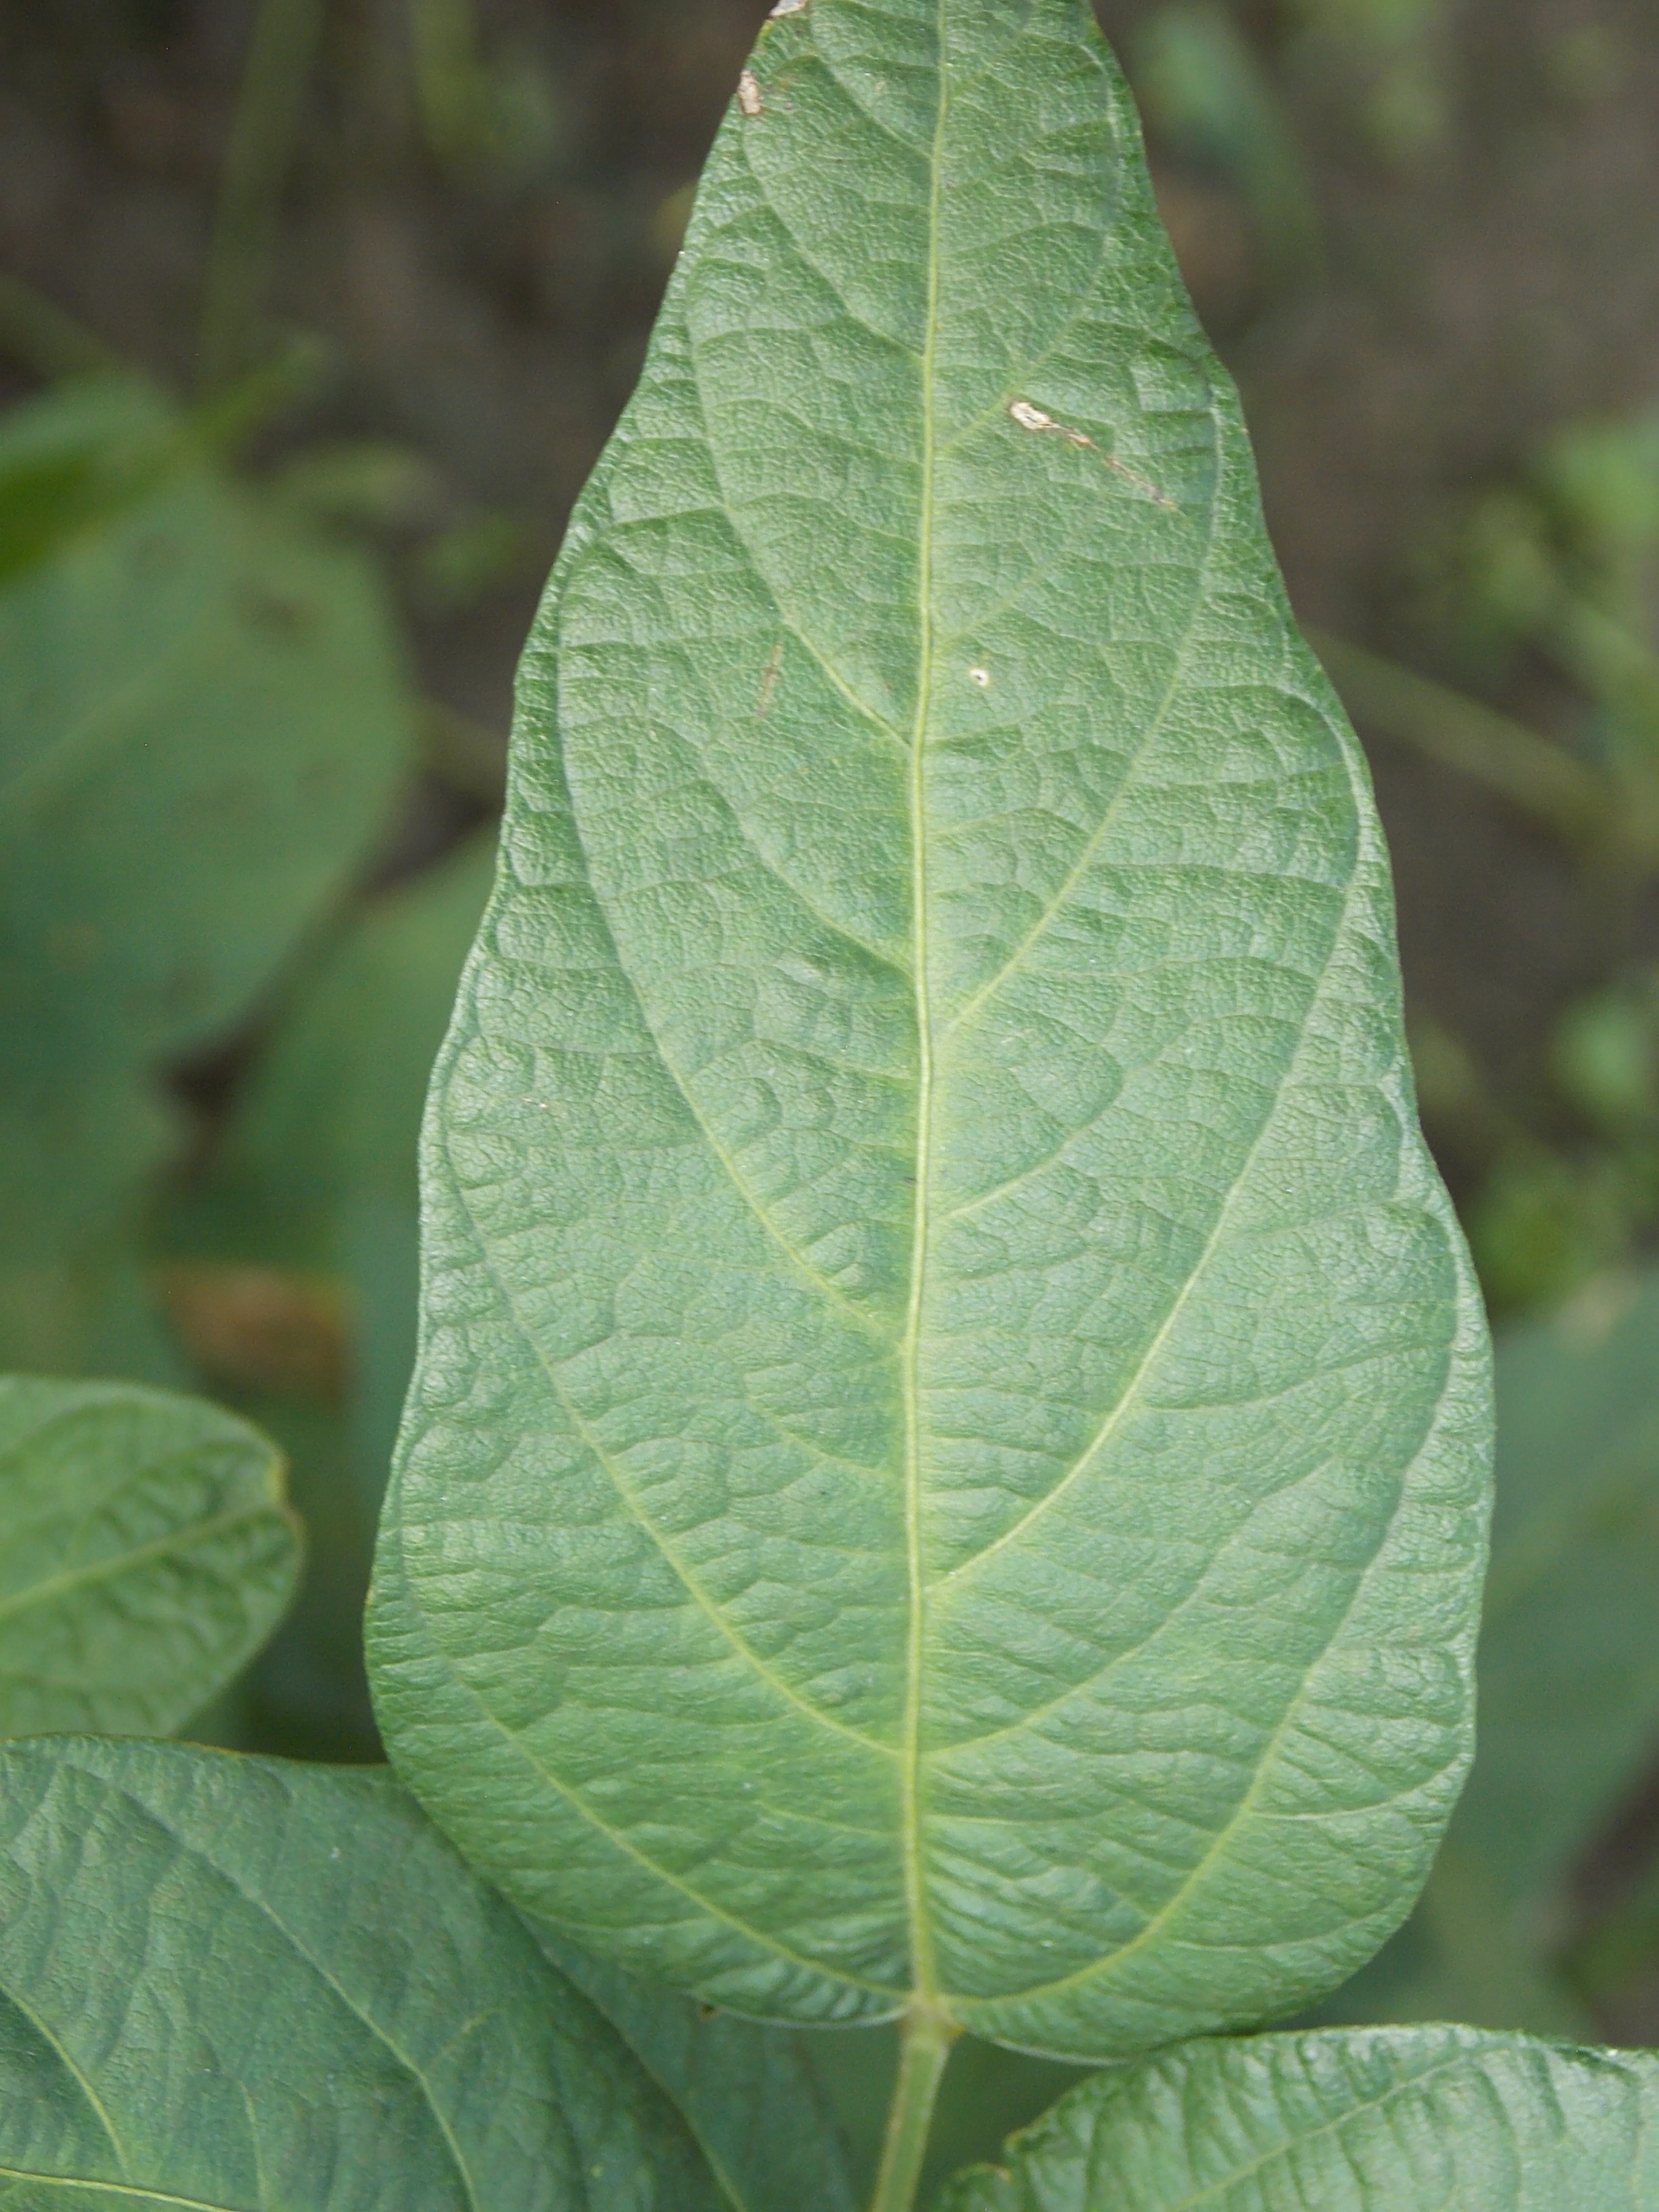
Label: Healthy